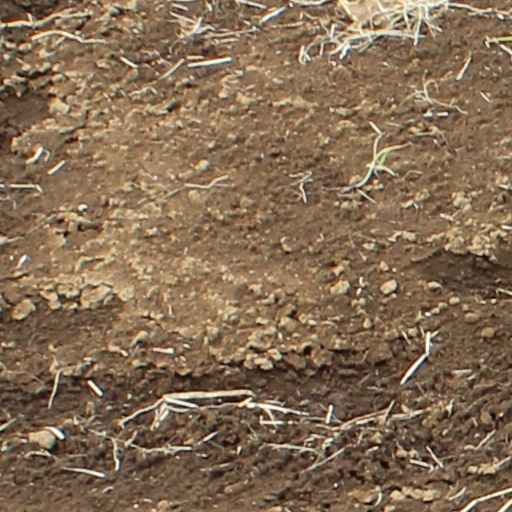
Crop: wheat